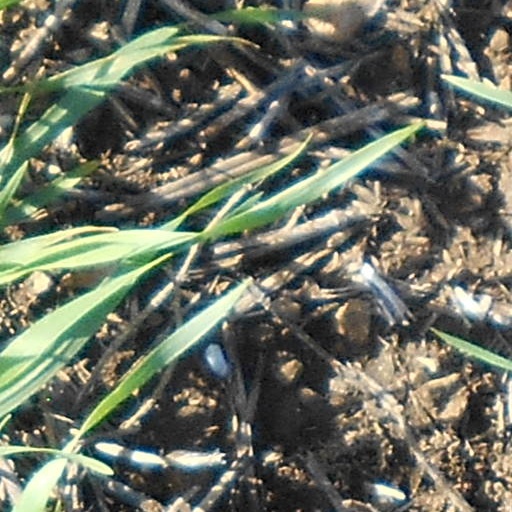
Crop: wheat